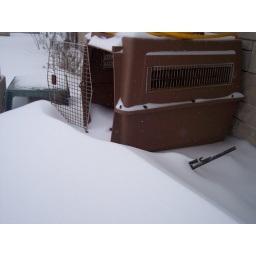
but the snow not accumulating under the tree is piling up in front of the dog kennel...